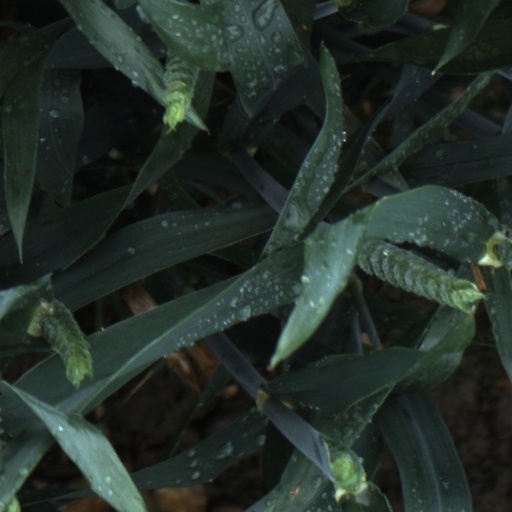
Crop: wheat